Nakajima J1N

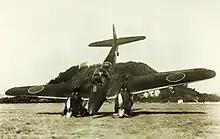
J1N1-F Reconnaissance modified with 20mm gun turret

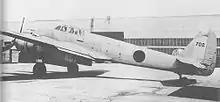
J1N1-S Night fighter with airborne radar although no armament is pictured here

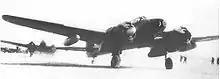
J1N1-S of the 210th Kōkūtai with drop tanks

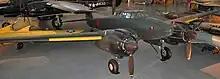
Nakajima J1N at the Steven F. Udvar-Hazy Center

Only one J1N1-S "Gekkō" survives today. Following the occupation of the home islands, U.S. forces gathered 145 interesting Japanese aircraft and sent them to the United States aboard three aircraft carriers. Four "Gekkō's" were in this group: three captured at Atsugi and one from Yokosuka. Serial Number 7334, the aircraft from Yokosuka, was given Foreign Equipment number FE 3031 (later changed to T2-N700). Records show that after arriving aboard the , air intelligence officials assigned "Gekkō 7334" to Langley Field, Virginia, on 8 December 1945. The airplane was moved to the Air Materiel Depot at Middletown, Pennsylvania, on 23 January 1946.